Joseph Tang Yuange

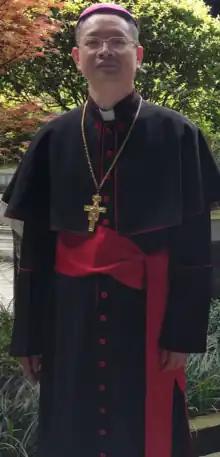
Joseph Tang Yuange

Joseph Tang Yuange (born November 17, 1963) is a Sichuanese Roman Catholic priest and Bishop of the Diocese of Chengdu since 2016.